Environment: real
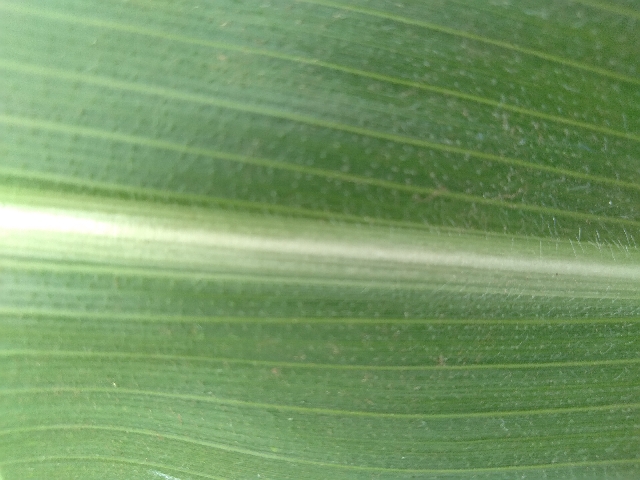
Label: healthy